Bob Dole

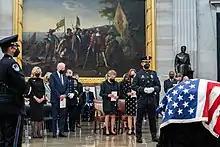
President Biden and Congressional leaders pay respect to the late Bob Dole as his casket lies in state in the United States Capitol rotunda (December 9, 2021)

After the Clinton–Lewinsky scandal broke in 1998, Dole urged his party to practice "restraint" in their reaction to the scandal. After the resulting late-1998 impeachment of President Clinton, Dole proposed that, instead of holding an impeachment trial, the Senate instead censure Clinton and then have Clinton sign the censure himself in the presence of congressional leaders, the Vice President, Cabinet members, and the justices of the Supreme Court. Some Democratic senators came to support the notion of having a censure motion instead of holding an impeachment trial. However, the Republican-controlled Senate instead held an impeachment trial in which Clinton was acquitted.